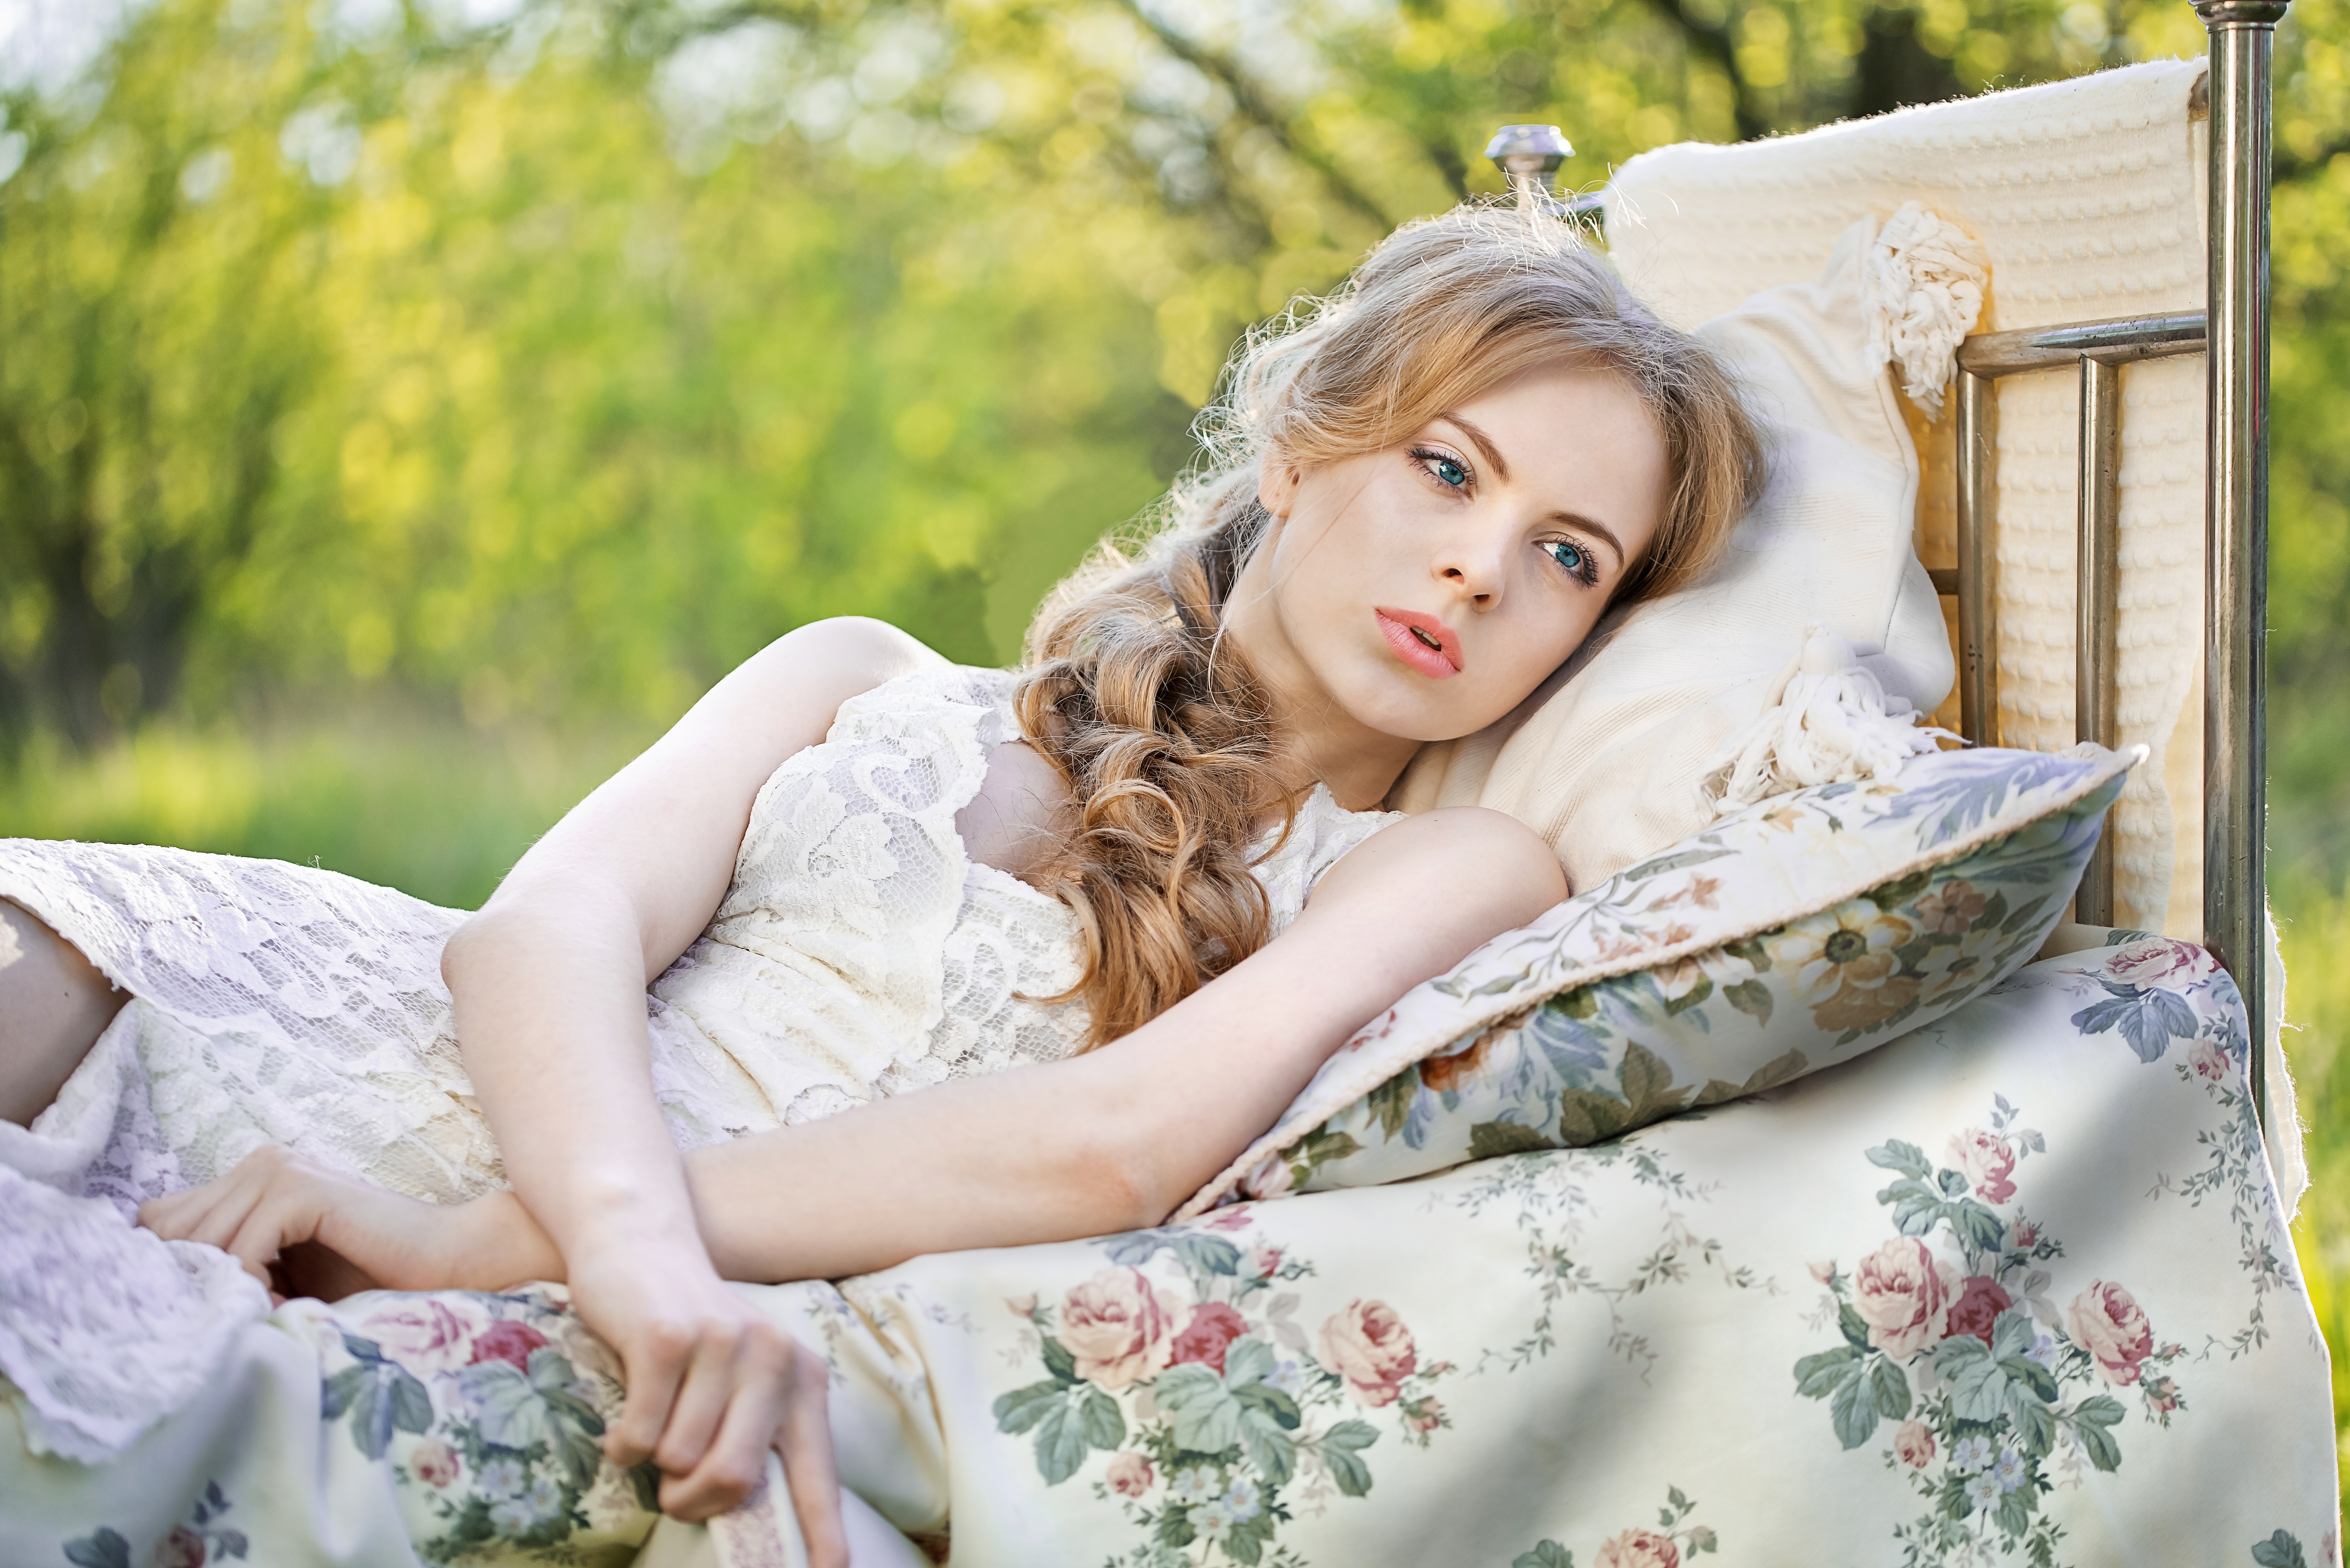
landscape, tree, nature, forest, person, light, girl, sun, woman, photography, photographer, flower, cute, photo, summer, portrait, model, spring, green, bride, smile, flowers, happiness, photograph, beautiful, fine, posture, photoshoot, tenderness, living nature, greens, photo shoot, portrait of a girl, plein air, portrait photography